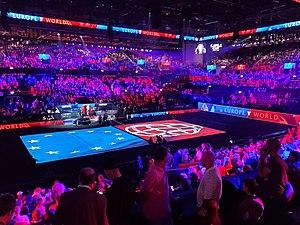
La Laver Cup 2019 est la troisième édition de la Laver Cup, compétition de tennis masculine qui oppose deux équipes de 6 joueurs, la première venant d'Europe et la seconde du reste du monde. Elle se déroule du 20 au 22 septembre 2019, à Palexpo, à Genève.